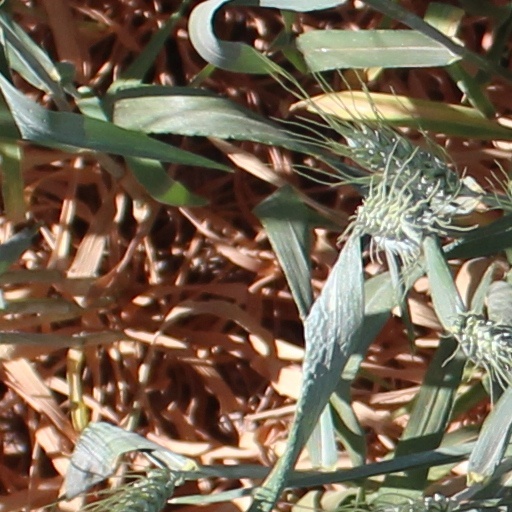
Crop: wheat